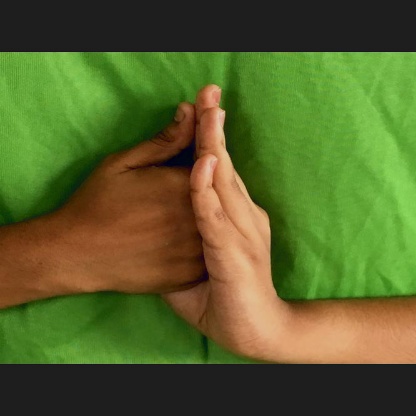
Mudra: Shanka